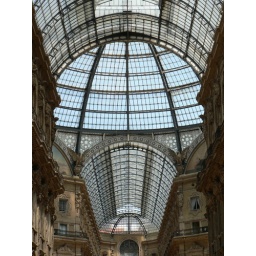
The grand iron and glass shopping mall (where MacDonalds is next door to Gucci) in Milan